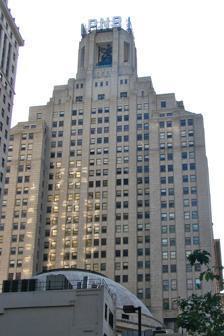
Building: One South Broad
Country: United States of America
Year built: 1932
28-story 472-foot (144 m) office tower in Center City, Philadelphia, Pennsylvania, United States One South Broad Location within Pennsylvania General information Status Completed Type Office Architectural style Art deco Address 1 South Broad Street Philadelphia , PA 19107 United States Coordinates 39°57′5″N 75°9′49″W / 39.95139°N 75.16361°W / 39.95139; -75.16361 Completed 1932 Owner One South Broad, LLP Height Roof 472 feet (144 m) Technical details Floor count 28 Floor area 465,000 square feet (43,000 m 2 ) Design and construction Architect(s) John Torrey Windrim Developer Wanamaker's 1 S. Broad Street U.S. Historic district Contributing property Part of Broad Street Historic District ( ID84003529 ) Designated CP April 6, 1984 One South Broad , also known as the Lincoln-Liberty Building or PNB Building , is a 28- story 472-foot (144 m) office tower in Center City , Philadelphia , Pennsylvania , United States. The art deco tower, designed by architect John Torrey Windrim as an annex for Wanamaker's department store, was completed in 1932. Wanamaker's Men's Store opened in the first seven floors of the building, which is located a block from Wanamaker's main store, and was intended to rival European department stores with its size and selection. In 1952, the Philadelphia National Bank (PNB) bought the building and converted it into offices and banking space. Until 2014, the building's bell tower was decorated on all four sides with PNB's initials in stainless steel 16 feet (4.9 m) tall. Wells Fargo is the main tenant, occupying almost half the building. The former banking space at street level was converted to retail and restaurant space in 2000. Containing 465,000 square feet (43,000 m 2 ) of space, One South Broad features a three-story gallery lobby that connects to the Widener Building, adjacent to the south. The 24th and 25th floors originally featured a luxurious penthouse designed for Rodman Wanamaker and his wife ; it was converted to office use in 2000 by independent advertising agency Red Tettemer O'Connell + Partners. The tower houses the 17-ton Founder's Bell, one of the largest in the world, a memorial to John Wanamaker by his son Rodman; listed on the Philadelphia Register of Historic Places by the Philadelphia Historical Commission, the bell is rung hourly, except for Sundays. History Philadelphia National Bank placed its initials on the bell tower in the 1950s. In the late 1920s, numerous high-rises were being built in Center City Philadelphia . Among the businesses constructing their own skyscrapers was Wanamaker's department store . Under direction of Wanamaker President William L. Nevin, Wanamaker's decided to expand its Philadelphia store by constructing a new building that would contain a store catering to the "Philadelphia gentleman". Nevin directed Wanamaker's to buy property on South Broad Street across the street from Philadelphia City Hall . The land was the site of two late-19th-century 13- story high-rises. On the corner of Broad and Penn Square stood the Lincoln Building, originally called the Betz Building. South of that stood the Liberty Building on the corner of Broad and Chestnut Streets . Both buildings were demolished in 1926 to make way for the Lincoln-Liberty Building. The Lincoln-Liberty Building, completed in 1932, was intended to partly house a large men's department store and offices. The building's cornerstone was set on October 1, 1932, with a ceremony attended by William L. Nevin and Wanamaker executives from New York City, Paris and London. The Wanamaker Men's Store opened on October 12, 1932, with four Wanamaker buglers blowing a reveille and the ringing of the building's Founder's Bell. Opening during the Great Depression , Nevin said the new building was a sign of the store's faith that the economy would improve. Intended to rival European department stores in size and selection, the men's store ordered US$2 million worth of merchandise and was the largest store of its kind in the world. As early as 1939 there were rumors the men's store would close, but Wanamaker's would not close the store unless a replacement tenant would agree to rent the space. When a new tenant was ready to take the store's place in the 1950s, the men's store was relocated to the Wanamaker Building down the street. In the early 1950s, the Philadelphia National Bank (PNB) needed to expand into a larger space than it currently occupied. On November 3, 1952, the bank bought the Lincoln-Liberty Building for US$8.75 million. PNB president Frederic A. Potts said, "The purchase of this building will enable the Philadelphia National Bank more adequately and efficiently to support the large-scale industrial and commercial expansion under way in this city." The bank spent millions of dollars modernizing the building and converting the former department store floors to banking space. Among the changes was the addition of a sign with the bank's initials in 1955. The bank officially opened in what was now called the PNB Building on January 16, 1956. The opening included turning on a rooftop weather indicator and celebration of the 250th anniversary of Benjamin Franklin 's birth. View from LOVE Park with City Hall in front of One South Broad The building was owned by the PNB, and later its parent company CoreStates, until it was sold to the JPMorgan Strategic Property Fund in 1996 for almost US$28.5 million. In 1998 the building's second-largest tenant, law firm Drinker Biddle & Reath , left for One Logan Square . The resulting vacancy prompted the owners to renovate the building, renamed One South Broad, at a cost of US$10 million. Renovations included modernizing the elevators, security and safety systems and converting the lower floors to retail and restaurant space. The renovations took eighteen months and One South Broad was officially rededicated on May 3, 2000. In April 2003 JPMorgan sold One South Broad to real-estate investor David Werner for US$48 million. Ninety-percent occupied in 2003, One Broad Street's largest tenant was Wachovia . Wachovia had gained office space in the tower after merging with First Union Corporation, which had merged with CoreStates in 1998. In 2006 Wachovia re-negotiated its lease, which was set to expire in 2010. After looking at other potential space in Center City, Wachovia made a deal to stay in One South Broad and three nearby properties, the Witherspoon Building, Wells Fargo Building , and the neighboring Widener Building, until the 2020s. Architecture One South Broad is a 28-story 472 feet (144 m) art deco office tower on south Broad Street in Center City Philadelphia, Pennsylvania. Designed by architect John Torrey Windrim , the skyscraper contains 465,000 square feet (43,000 m 2 ) of space. One South Broad originally had an ornate lower facade with a lot of detail and fluting that was removed in the 1950s renovation. Philadelphia National Bank's renovations included the addition of granite black slabs on the street level facade. These were removed in the 2000 renovation and replaced with imported Italian granite to better match the skyscraper's original architecture. The 2000 renovation also created a new entrance on the building's Broad Street front, which leads to a three-story gallery lobby. The lobby was expanded by demolishing a wall and connecting it to the lobby of the neighboring Widener Building. Containing 9,000 square feet (840 m 2 ) each, the 24th and 25th floors were used as a penthouse apartment for Rodman Wanamaker , consisting of five bedrooms, six baths, and outdoor terraces. The rooms featured hardwood floors, marble fireplaces, and detailed cast-plaster crown molding . Originally the penthouse apartment was to be for Rodman Wanamaker and his wife but Wanamaker died in 1928 before the building was completed. Rodman Wanamaker's wife lived there only briefly, as she did not like the ringing bell in the tower overhead. The penthouse floors were converted to office use in 2000 by creative agency Red Tettemer + Partners. The firm Agoos/Lovera Architects modernized the basic office space on the 24th floor while preserving the ornate molding and materials that decorate the rest of the former penthouse space. The Philadelphia National Bank's initials adorned the top of the building, surrounding the top of the structure's bell tower, until 2014. The letters, which were made of 16 feet (4.9 m) stainless steel , each weighed 3,000 pounds (1,400 kg). Until the 1970s, PNB used the sign to forecast weather by lighting the letters in red to indicate a warming trend, or green to predict the opposite. Wachovia considered removing the PNB sign in 2003 to replace it with its own signage, but, in response, some Philadelphians expressed nostalgia for the name of the former Philadelphia institution and hoped the sign would stay. The Philadelphia Historical Commission stated that the sign was not an integral part of the building's design or as significant to the city as the nearby PSFS Building's sign. On August 17, 2014, three of the PNB letters were removed from the building by helicopter, and the remaining nine were removed the following November 16. Founder's Bell The Founder's Bell Within the bell tower is the 17-ton (34,776 lbs) Founder's Bell. The bell was cast in 1925 under a commission by Rodman Wanamaker to honor his father John Wanamaker , founder of the department store empire, and the sesquicentennial. Cast by Gillett & Johnston in Croydon, England, the bell is 9 feet 6 inches (2.90 m) at the rim and 7 feet 9 inches (2.36 m) high and is one of the largest bells in the world. The bell was brought in 1926 by the Cunard liner Ascania to New York City, from which it was conveyed to Philadelphia by rail. The bell was carried on a flatcar and had clearance of only 2 inches (5.1 cm) in some of the tunnels the train passed through. Tuned to a low D bass clef , the bell's original home was the Wanamaker Building, a block from One South Broad. It hung 325 feet (99 m) above the street in a specially built tower on the building's roof. Hung on December 23, 1926, the bell was first rung on New Year's Eve of that year. The bell is rung every hour, except on Sundays. The bell was originally intended to swing in the tower on top of One South Broad, but the swinging of the bell shook the building . A hammer driven by a 230-volt electric motor was later installed and currently rings the bell. The ringing of the bell, which can be heard for 25 miles (40 km), is often mistakenly assumed to come from City Hall 's clock tower across the street. Philadelphia Orchestra conductor Leopold Stokowski wrote in 1962 that the bell had "one of the finest sounds I have heard anywhere in America, Europe or Russia". In June 2000 the Founder's Bell was added to the Philadelphia Register of Historic Places by the Philadelphia Historical Commission. Tenants The Wanamaker's Men's Store occupied the first seven floors of the skyscraper until 1952 when the Philadelphia National Bank moved into the building. Over the years PNB became CoreStates, First Union Corp, Wachovia and finally Wells Fargo . Wells Fargo, which bought Wachovia in 2008, is One Broad Street's main tenant, occupying about half the building. Other tenants include various law firms, advertising firm Nitrogen US, public relations firm Tonic Life Communications, consulting company Electronic Ink, and the advertising agency Red Tettemer O'Connell + Partners. Past tenants have included Sylvania Electric Products , law firm Drinker Biddle & Reath, and advertising and public relations firm Earle Palmer Brown. The street-level space was converted into a bank once PNB bought the building. The bank branch closed in the 1990s and was converted into two roughly 8,000 square feet (740 m 2 ) areas intended for retail or restaurant use. A McCormick & Schmick's restaurant opened in the Broad-Street–Penn-Square corner in 2001. In late 2002, the Broad and Chestnut Streets corner was occupied by a Borders bookstore, which moved into the two-story-plus-mezzanine 27,000 square feet (2,500 m 2 ) space after vacating the 1727 Walnut Street location it had occupied since 1990. Borders closed its store in 2011. A three-story Walgreens presently occupies the site (2014) and areas of the exceptionally beautiful Wanamaker Men's Store plasterwork ceiling are visible at the upper stories. See also List of tallest buildings in Philadelphia Portal : Philadelphia References